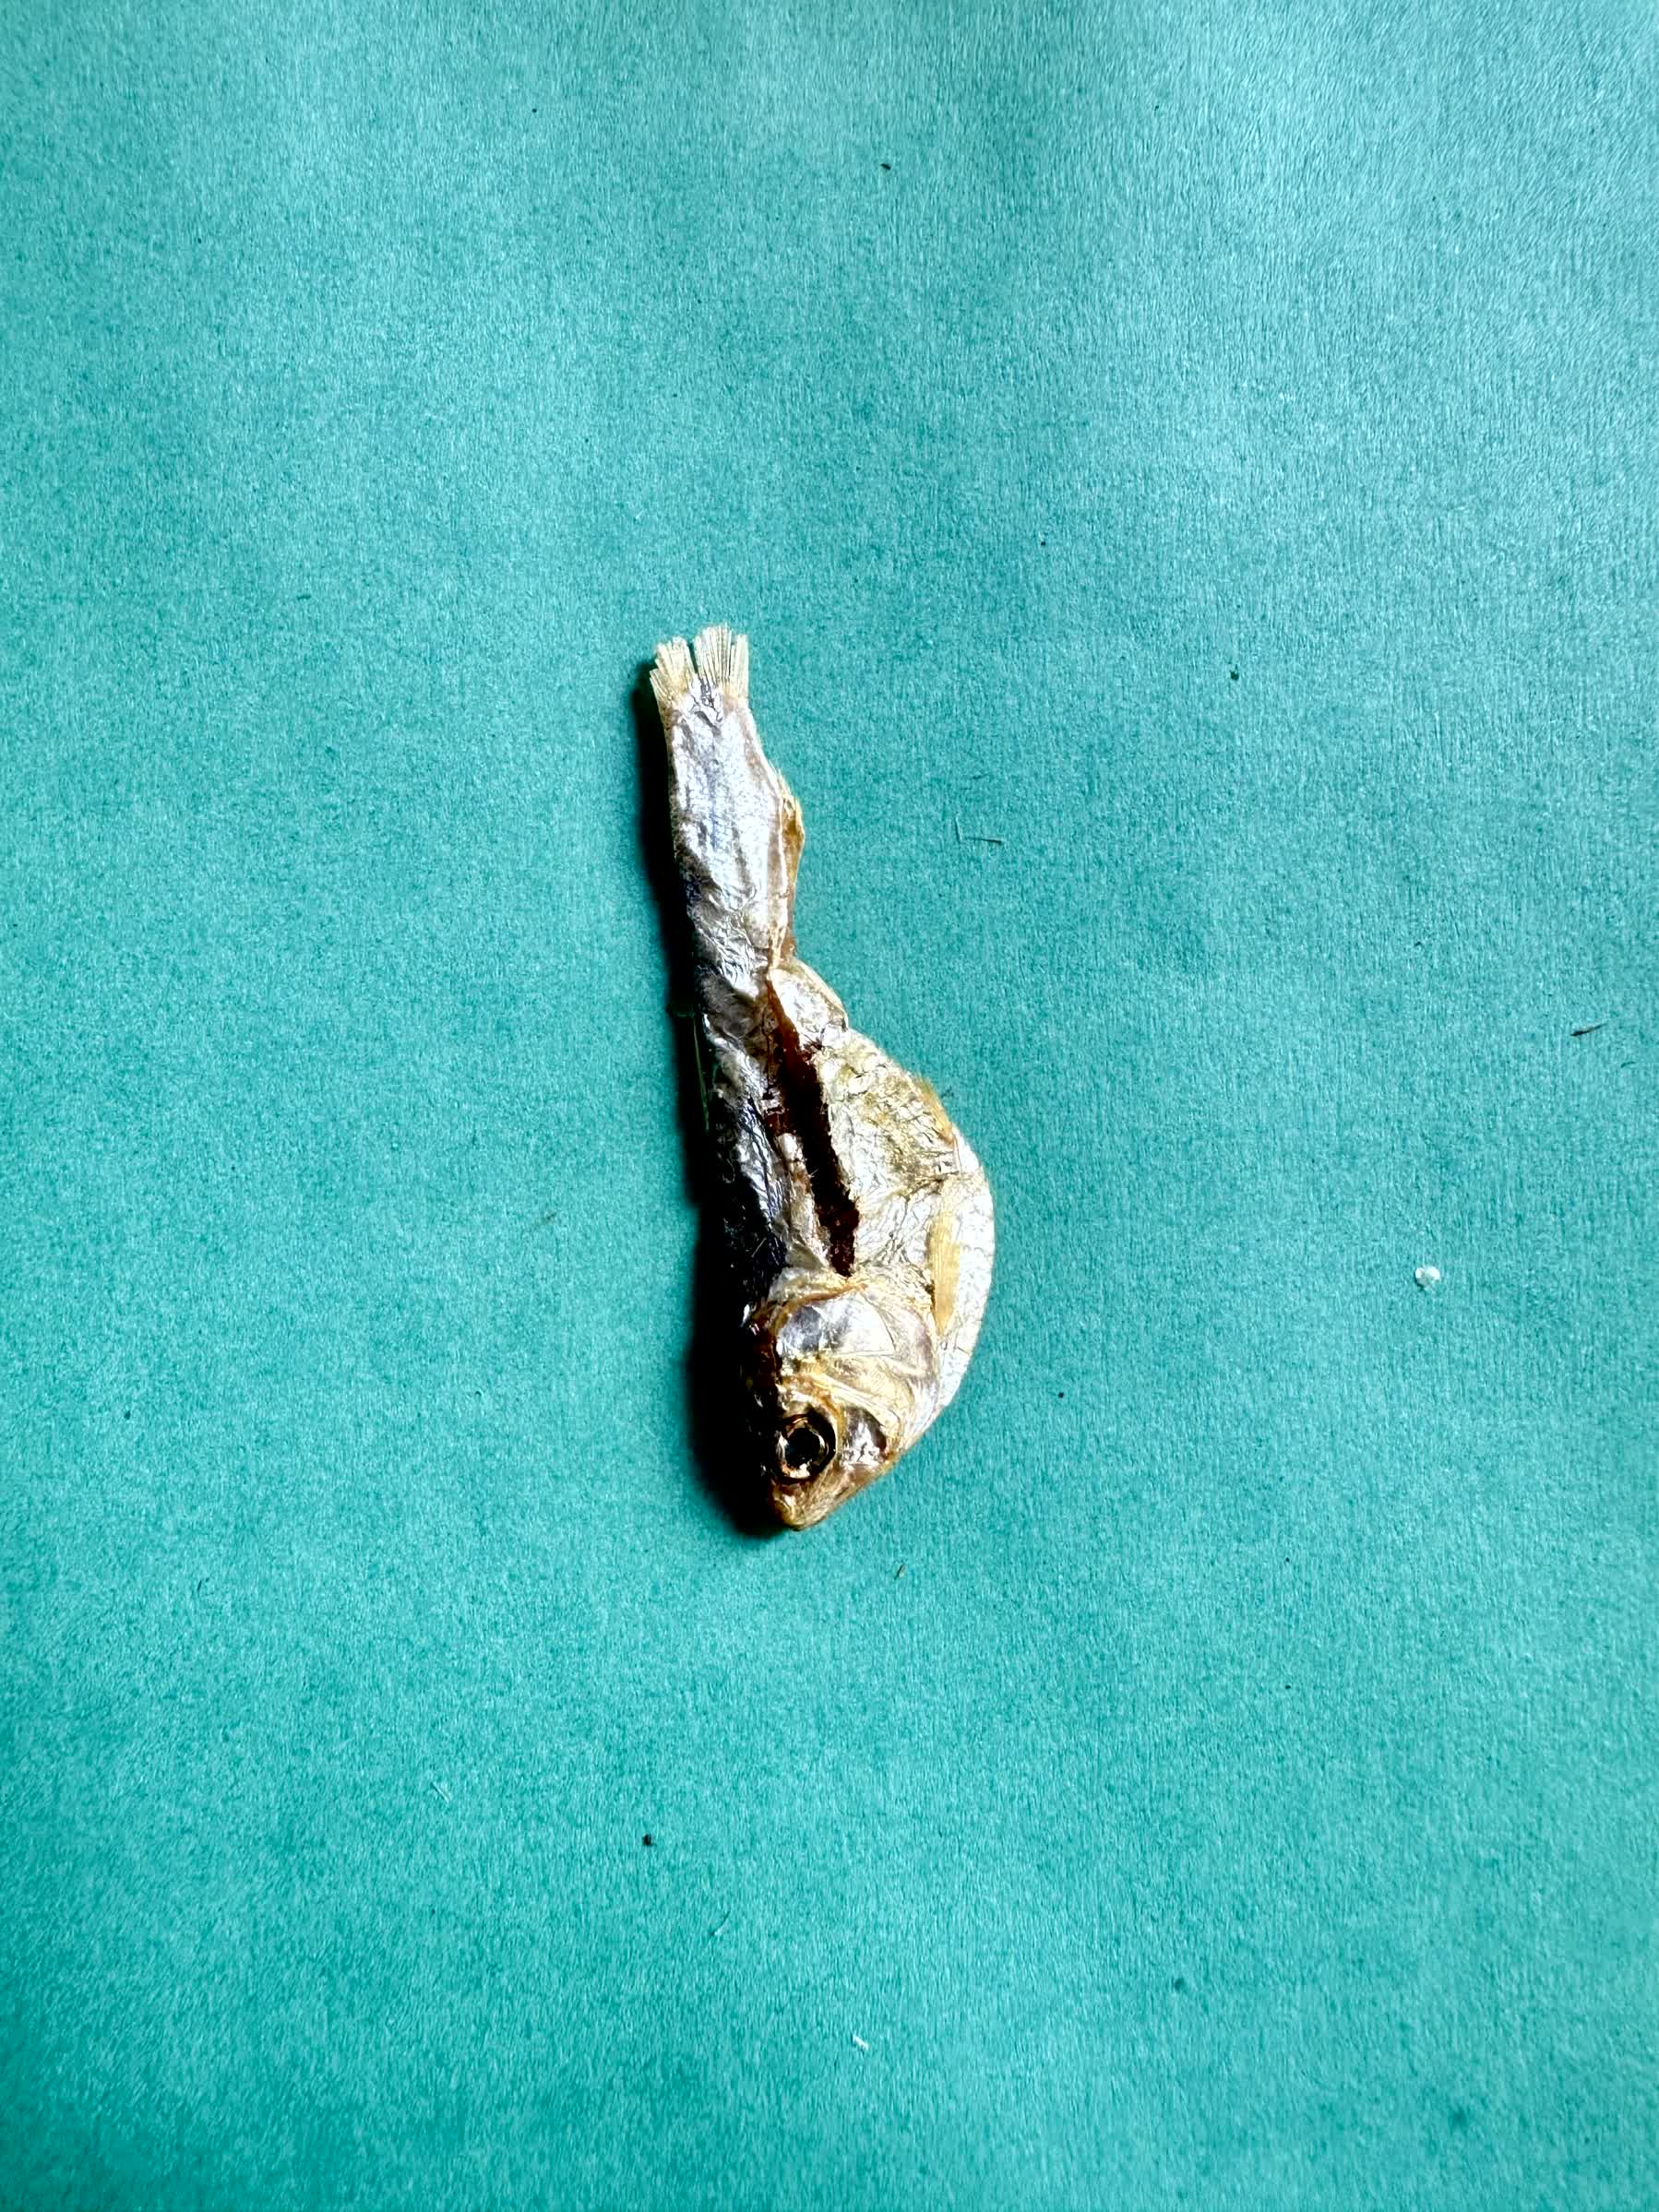
Species: Chapila